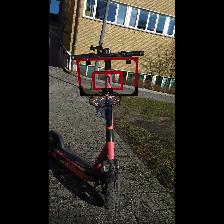
Label: NonHuman